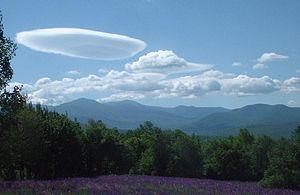
Altocumulus lenticularis avec des cumulus de rotor au-dessus du Mont Washington (2004)
Un nuage orographique est un nuage formé par le soulèvement dû au relief, en amont ou en aval de l'obstacle. Il ne s'agit pas d'un type en particulier de nuage, car il peut être autant stratiforme que convectif, mais plutôt d'un qualificatif qui est lié à son origine. Le nuage d'onde est un cas particulier de nuage orographique qui se développe au sommet d'une onde orographique stationnaire en aval d'une montagne.
Une onde orographique est une forme d'onde de gravité atmosphérique qui se produit lorsqu'une masse d'air est forcée en altitude par son déplacement au-dessus d'un relief montagneux. Si l'environnement est stable, la masse d'air redescendra du côté aval de l'obstacle et entrera en oscillation autour d'une hauteur égale ou inférieure au sommet de celui-ci. Par contre, si l'air est instable, l'air continuera de s'élever, avec ou sans oscillation. L'onde orographique est aussi connue sous les noms d'« onde de relief » et d'« onde de montagne ».